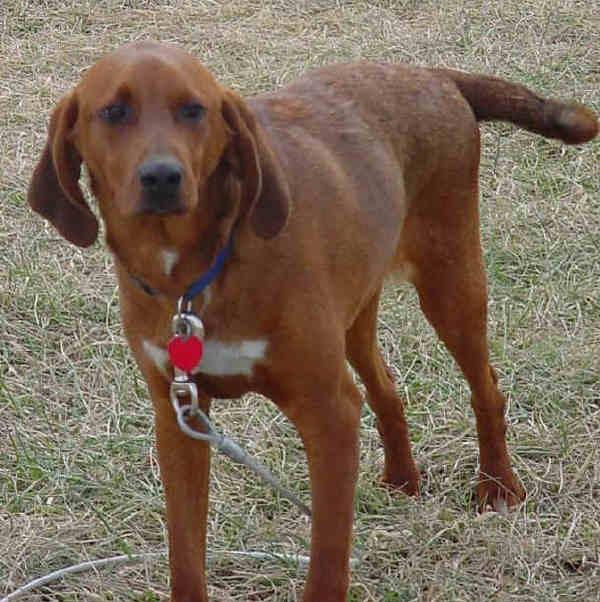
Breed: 207-n000045-redbone